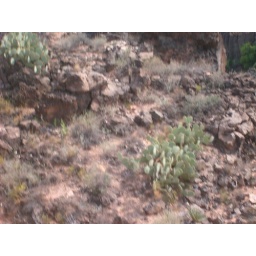
View from the train ride in the canyon